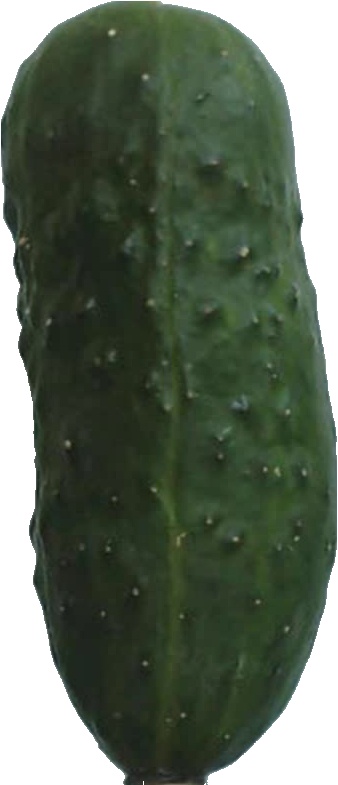
Label: cucumber_1